Stein Eriksen

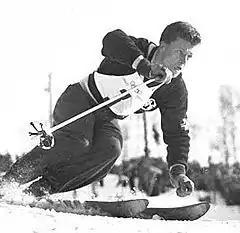
Eriksen at the 1952 Olympics

Eriksen won the gold medal in the giant slalom at the 1952 Winter Olympics, which was held in Oslo, Norway. He also won a silver medal in the slalom. Eriksen was the first male alpine ski racer from outside the Alps to win an Olympic gold medal. He also won three gold medals at the 1954 World Championships in Åre, Sweden.